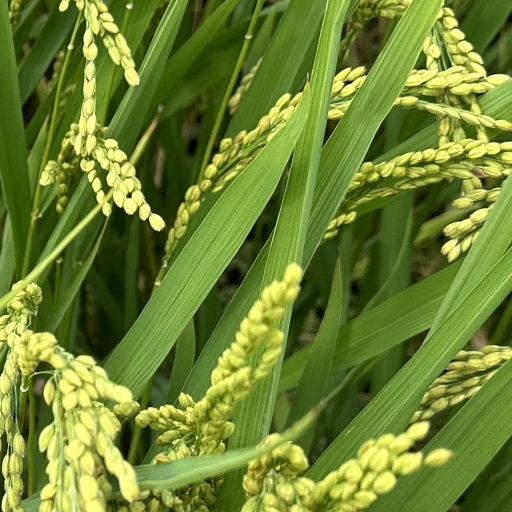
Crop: rice